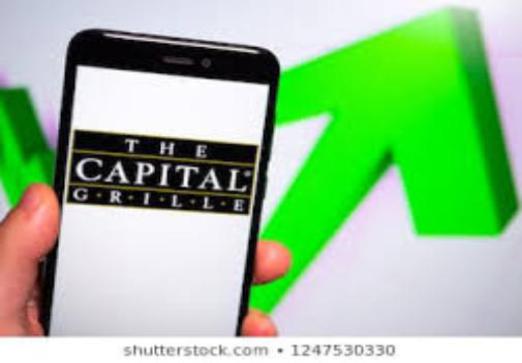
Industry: Food